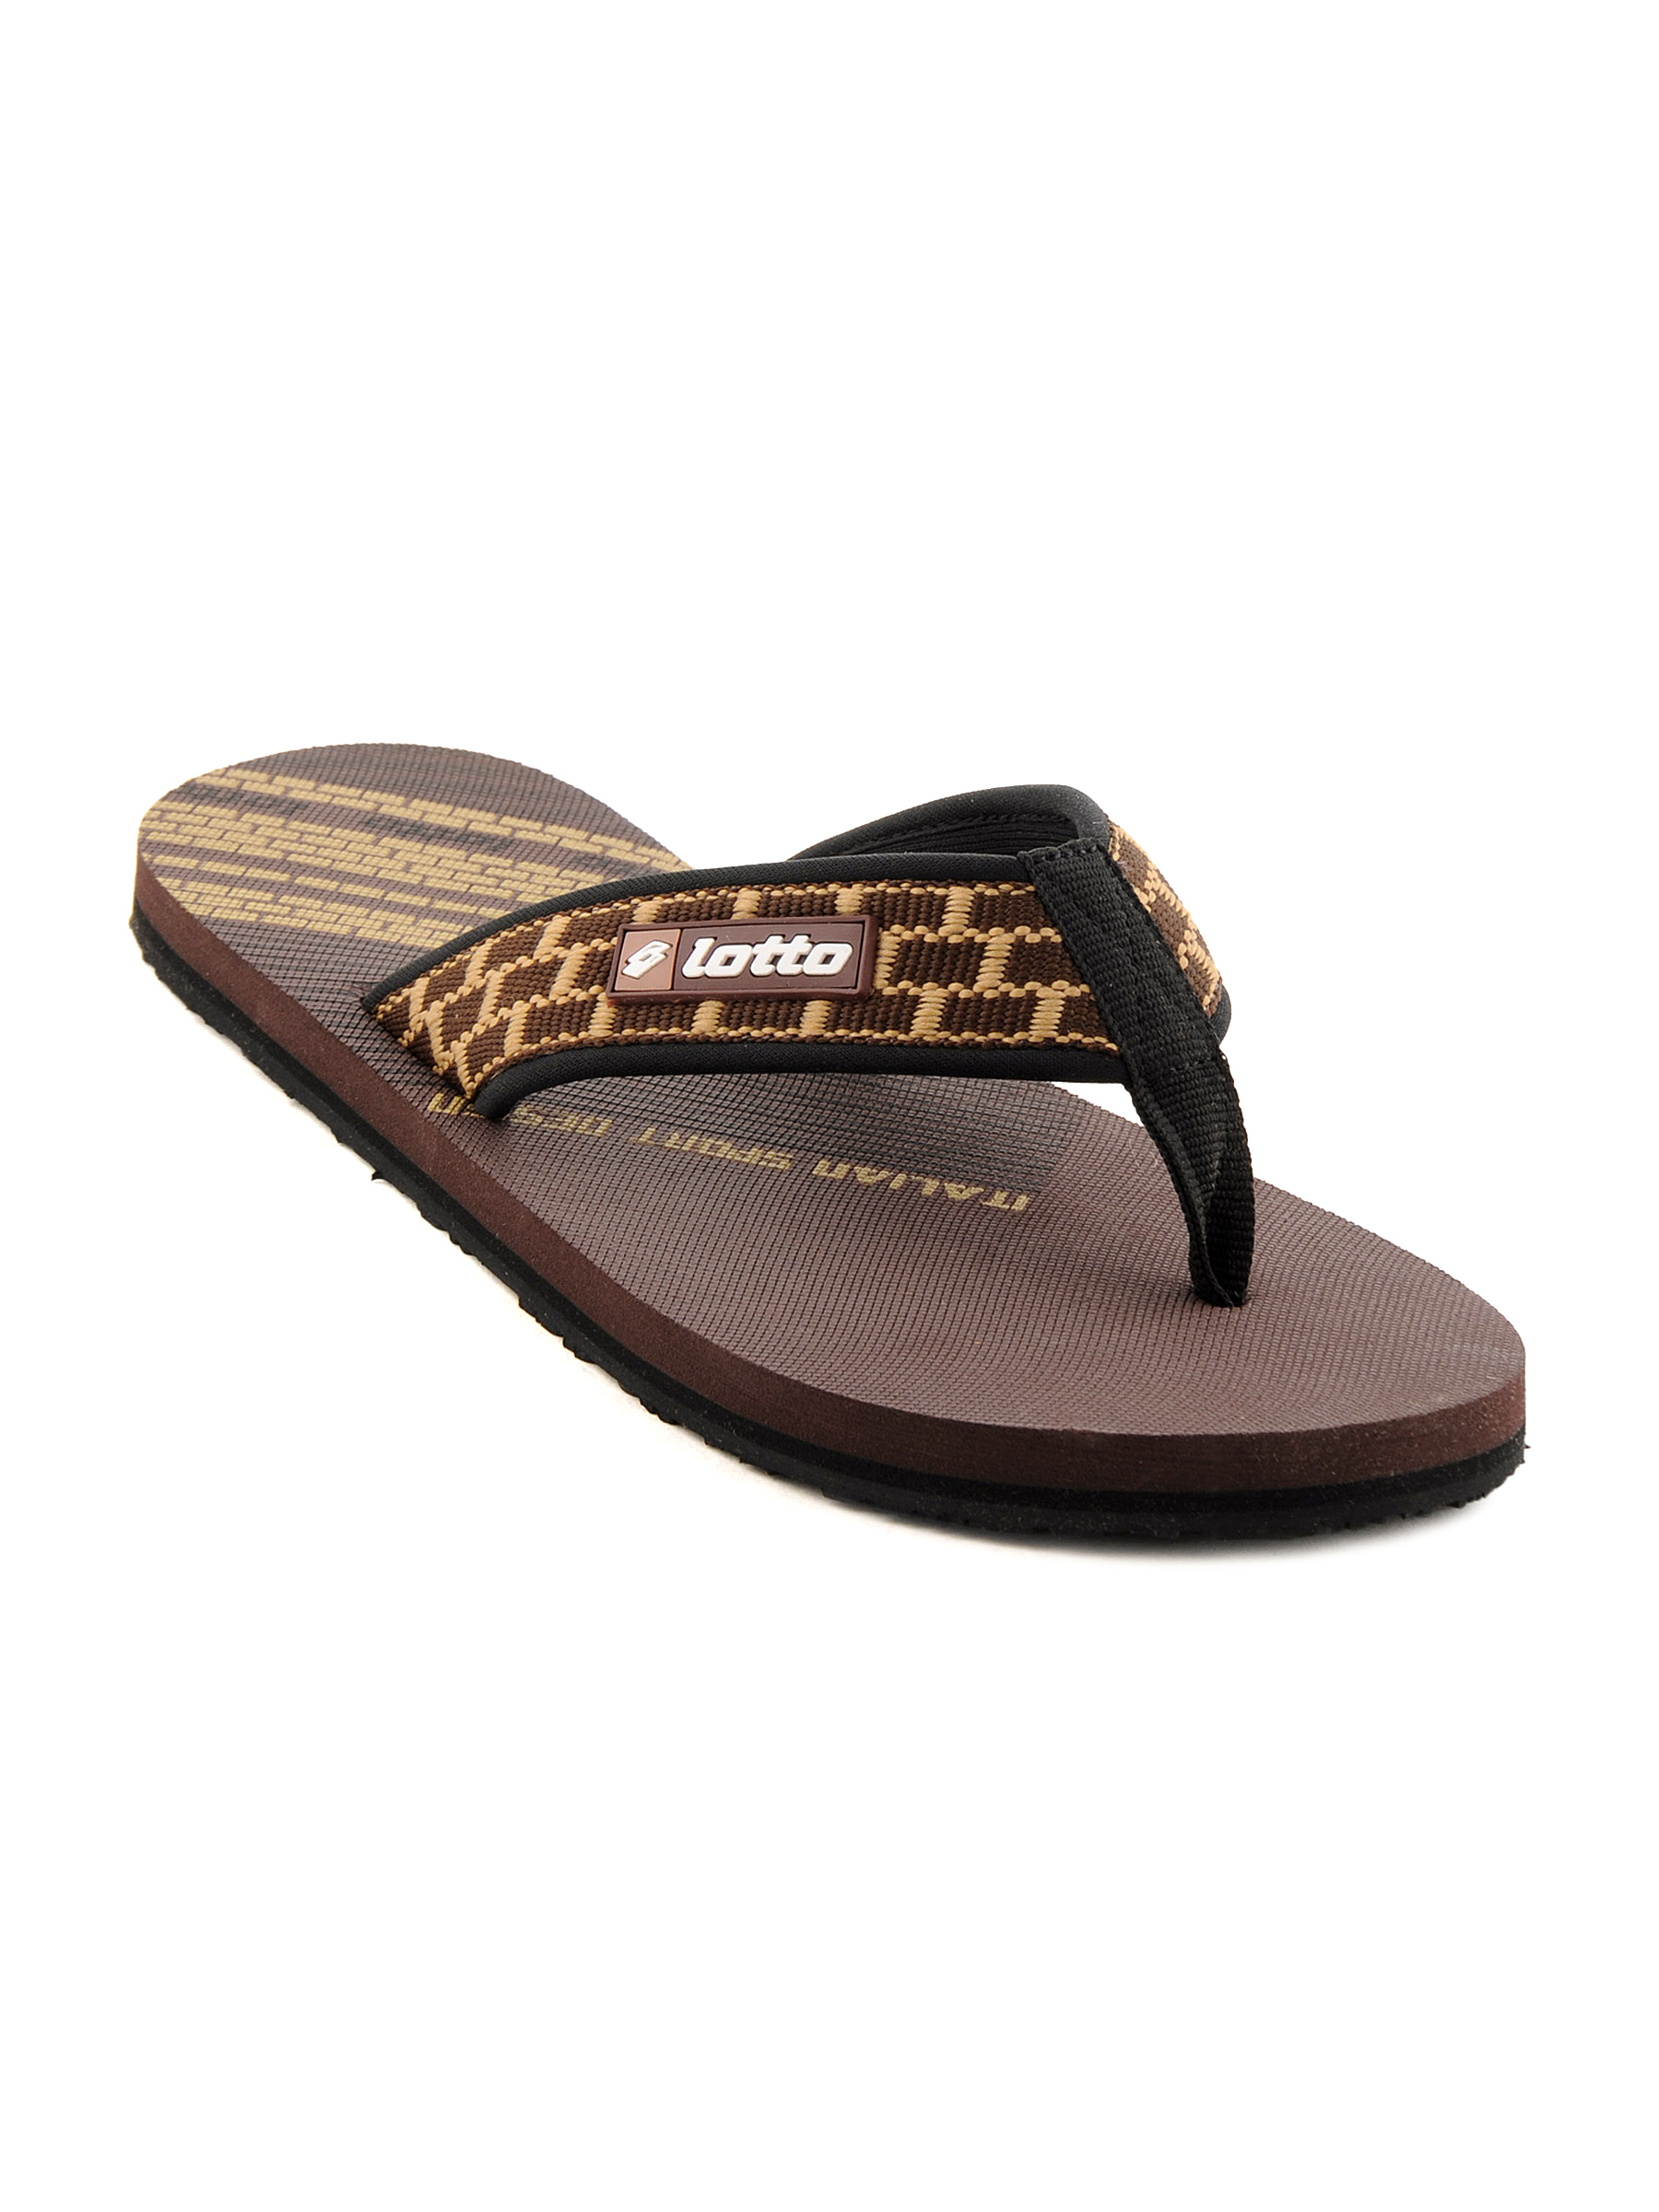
Lotto Men Straight Brown Slippers
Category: Footwear / Flip Flops / Flip Flops
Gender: Men
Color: Brown
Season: Fall 2011
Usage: Casual